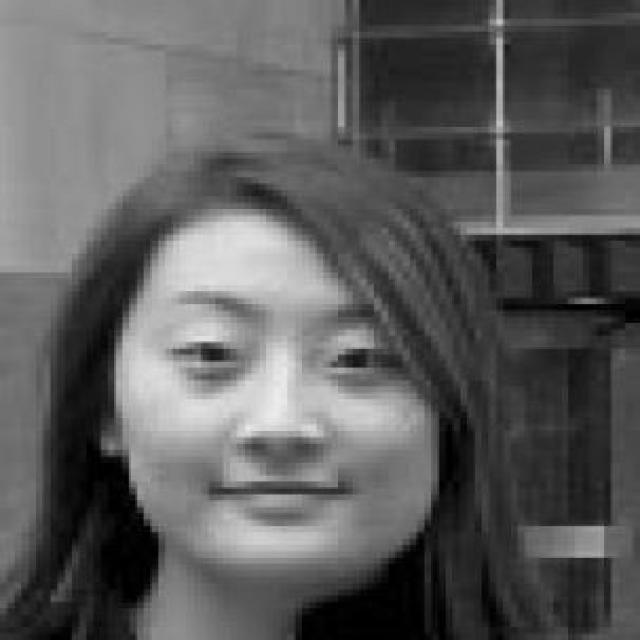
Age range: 21-44